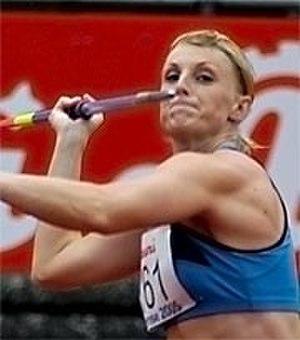
Christina Illum Scherwin est une athlète danoise spécialiste du lancer du javelot.